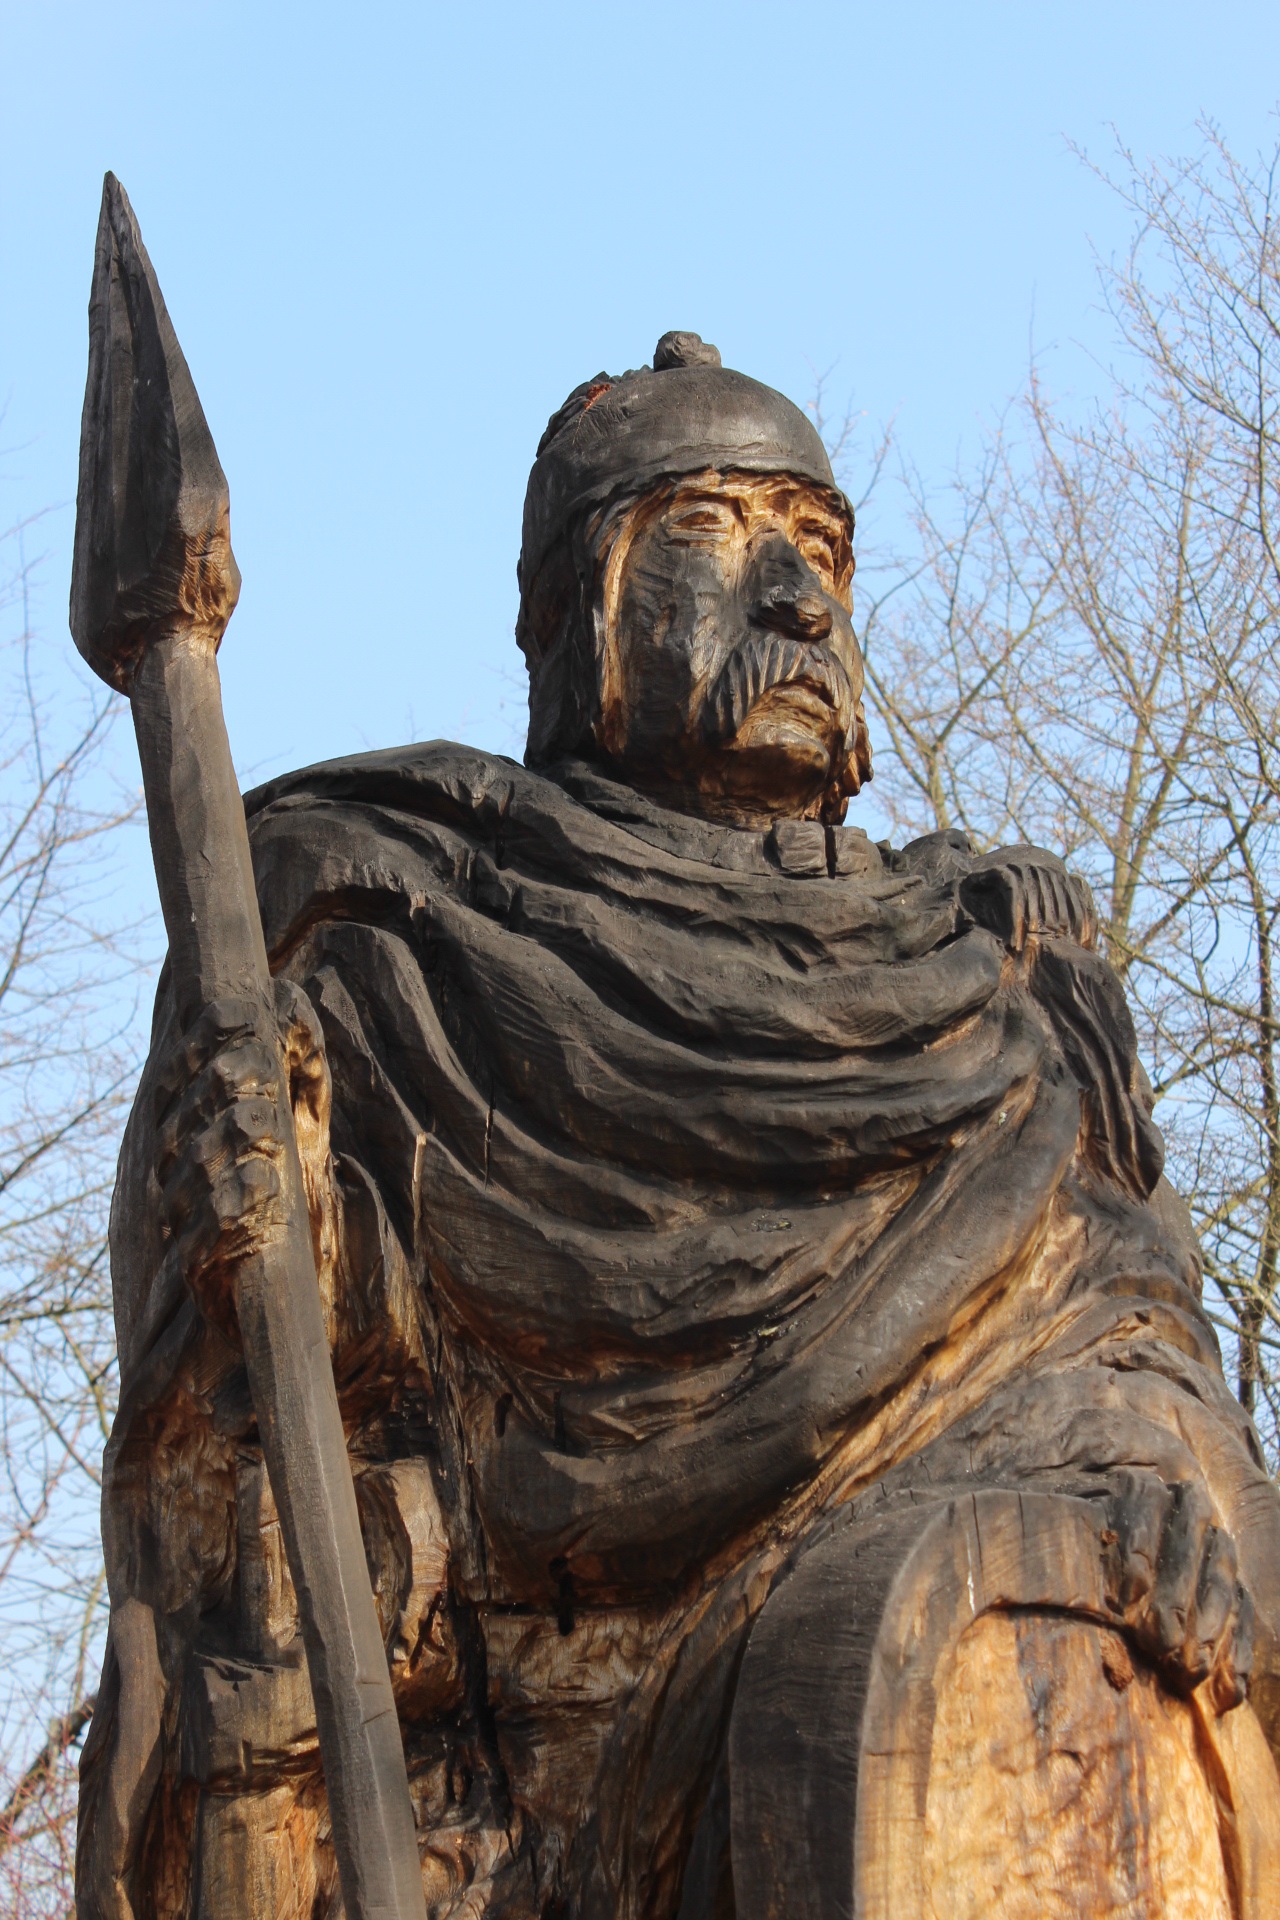
man, rock, wood, old, monument, statue, place of worship, sculpture, art, figure, temple, helm, carved, carving, holzfigur, monolith, warrior, chief, arts crafts, spear, celts, ancient history, chainsaw carving